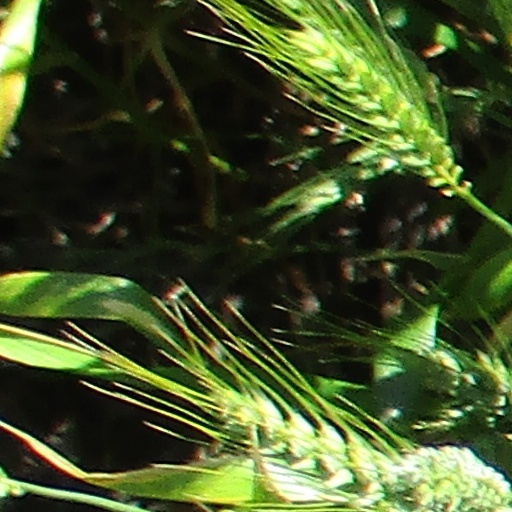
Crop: wheat